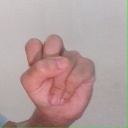
अक्षर: स